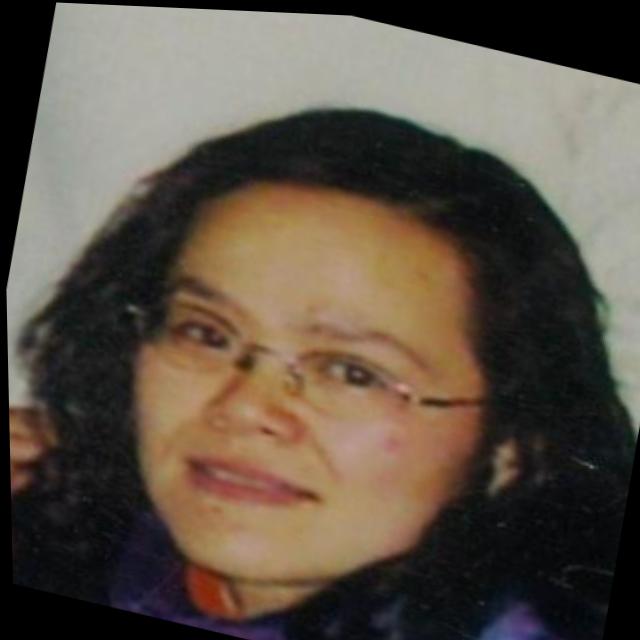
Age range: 45-64